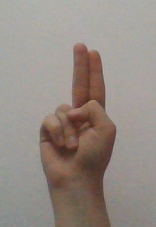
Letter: taa